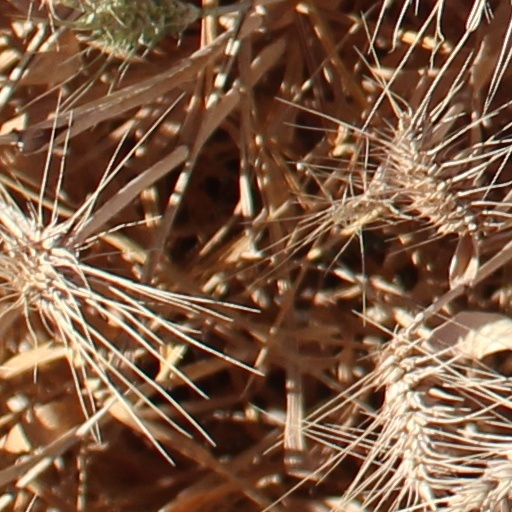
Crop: wheat